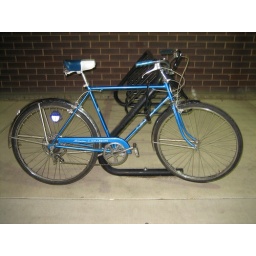
i don't know whos bike this is, but it is always parked near the art building on campus